Mireille Mathieu

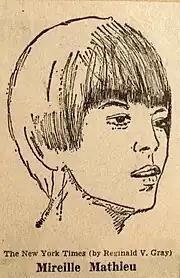
Portrait for the "New York Times" by Reginald Gray, 1966

Mathieu was invited to Paris by impresario Régis Durcourt to sing on the "Song Parade" television program on 19 November 1965. Johnny Stark had promised to write to her, but after months of waiting, she gave up on him and accepted Durcourt's offer. The exact circumstances remain unknown, but Mathieu was suddenly moved up to compete live on the Sunday, 21 November 1965 episode of "Jeu de la Chance", a talent segment of the popular French program "Télé-Dimanche". Stark's ex-wife, Nanou Taddéi, who worked at Studio 102, likely recognized Mathieu, as she had participated in her earlier pre-audition. Mathieu explained that "Song Parade" offered only one opportunity to sing, while "Jeu de la Chance" offered multiple chances, but only if she won, and she intended to win.